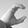
ASL letter: C